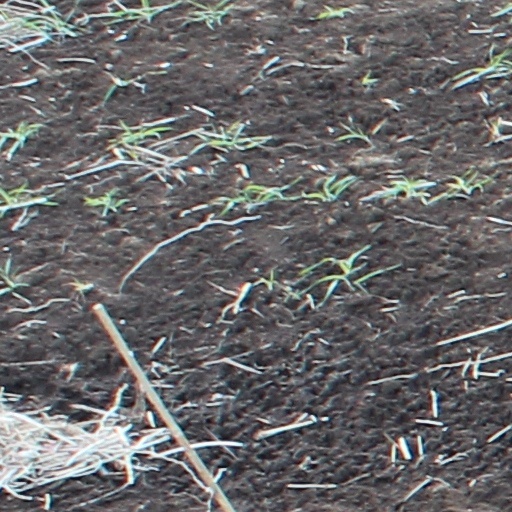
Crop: wheat